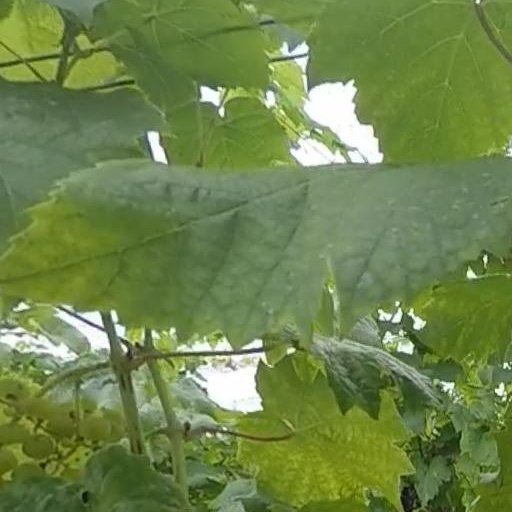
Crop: grape